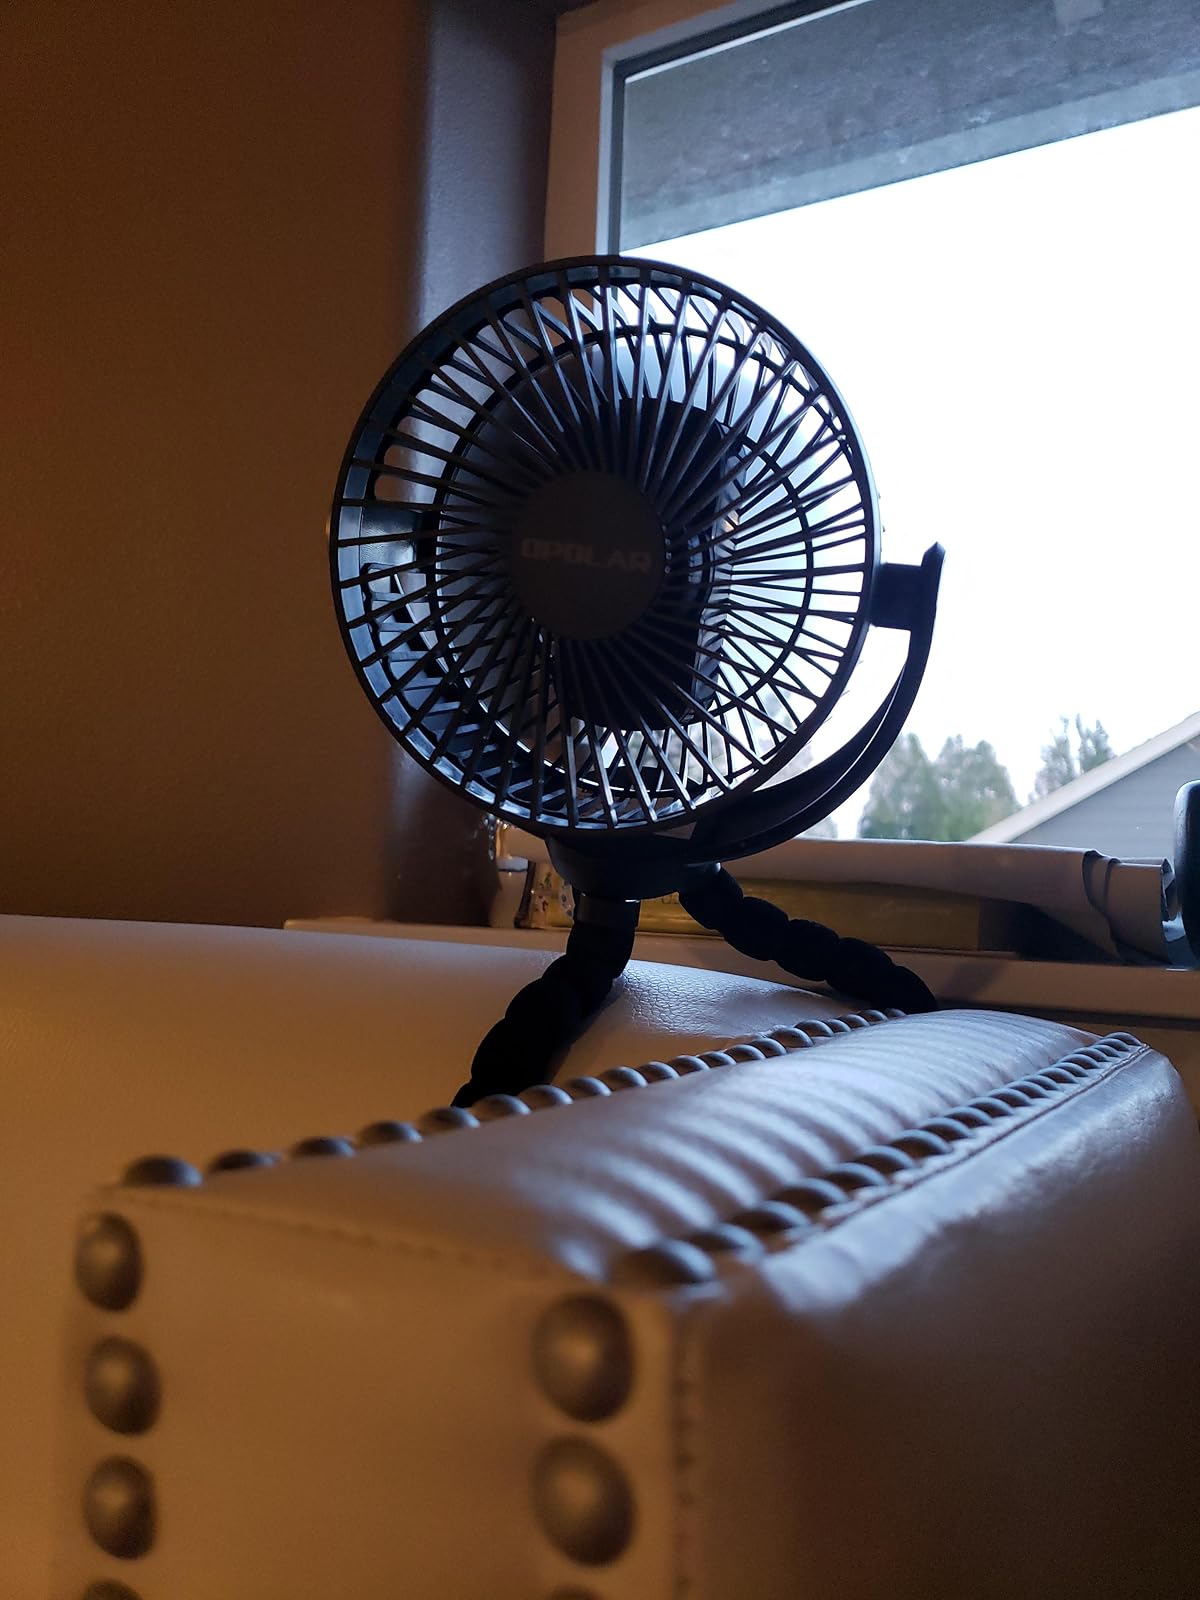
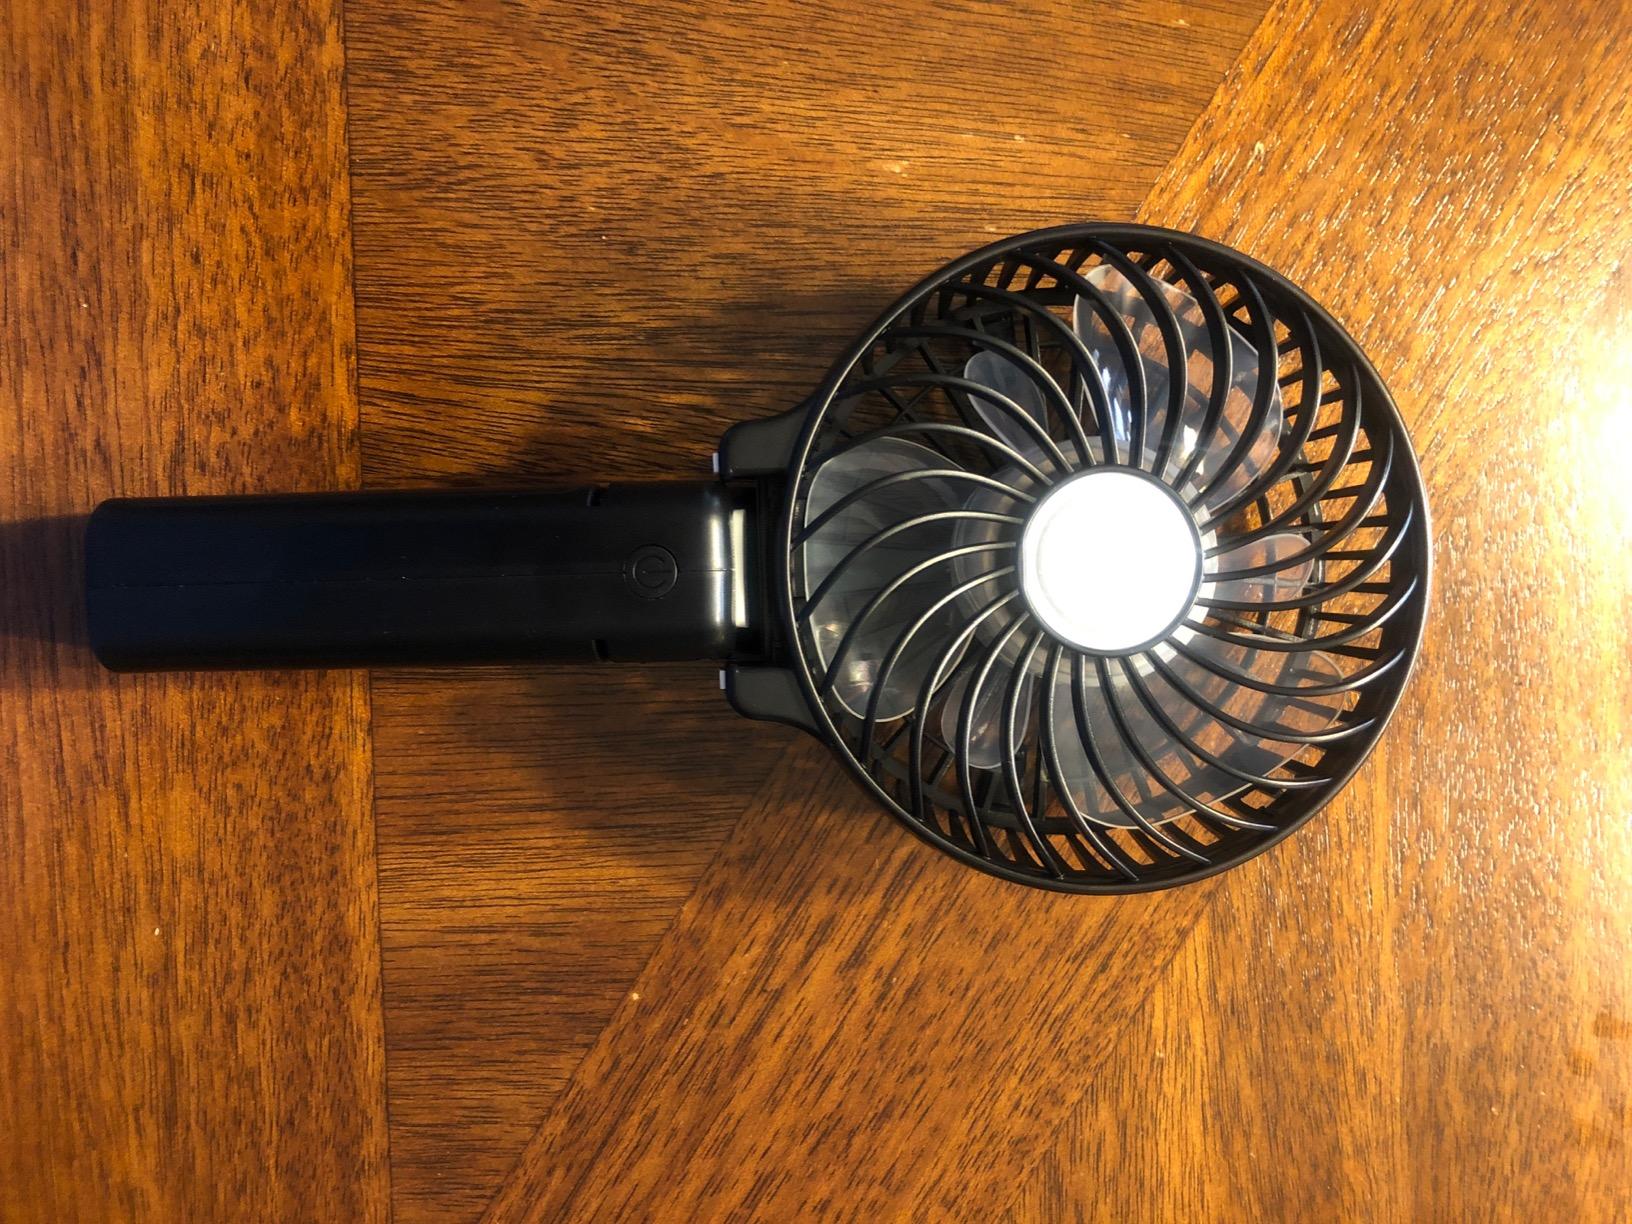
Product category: fan
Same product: no